Al-Hadid

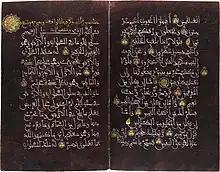
Double page from the Qur'an manuscript endowed to the Kasbah Mosque by sultan Abu Faris Abd al-Aziz II in March 1405, with end of the chapter 56 and beginning of the chapter 57 (left). Bibliothèque nationale de France

Al-Ḥadīd is the 57th chapter (sūrah) of the Quran with 29 verses. The chapter takes its name from that word which appears in the 25th verse. This is an Al-Musabbihat surah because it begins with the glorification of Allah.